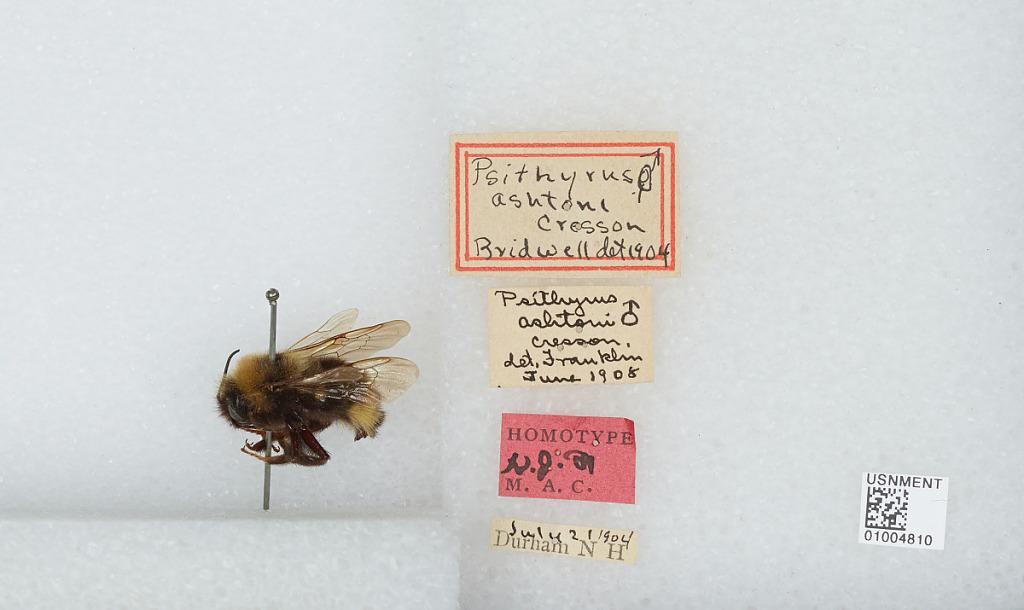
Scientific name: Bombus (Psithyrus) ashtoni (Cresson)
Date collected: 1904-7-21
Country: United States
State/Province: New Hampshire
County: Strafford
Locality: Durham
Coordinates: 43.1339, -70.9264
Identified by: Bridwell